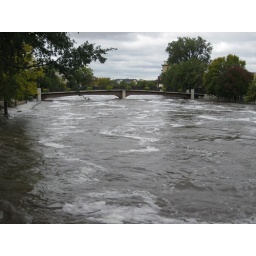
up near the 3rd street bridge